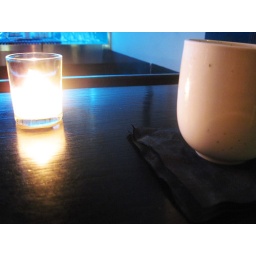
Taken at a bar in center city. I had a cup of tea and liked the candle near it.